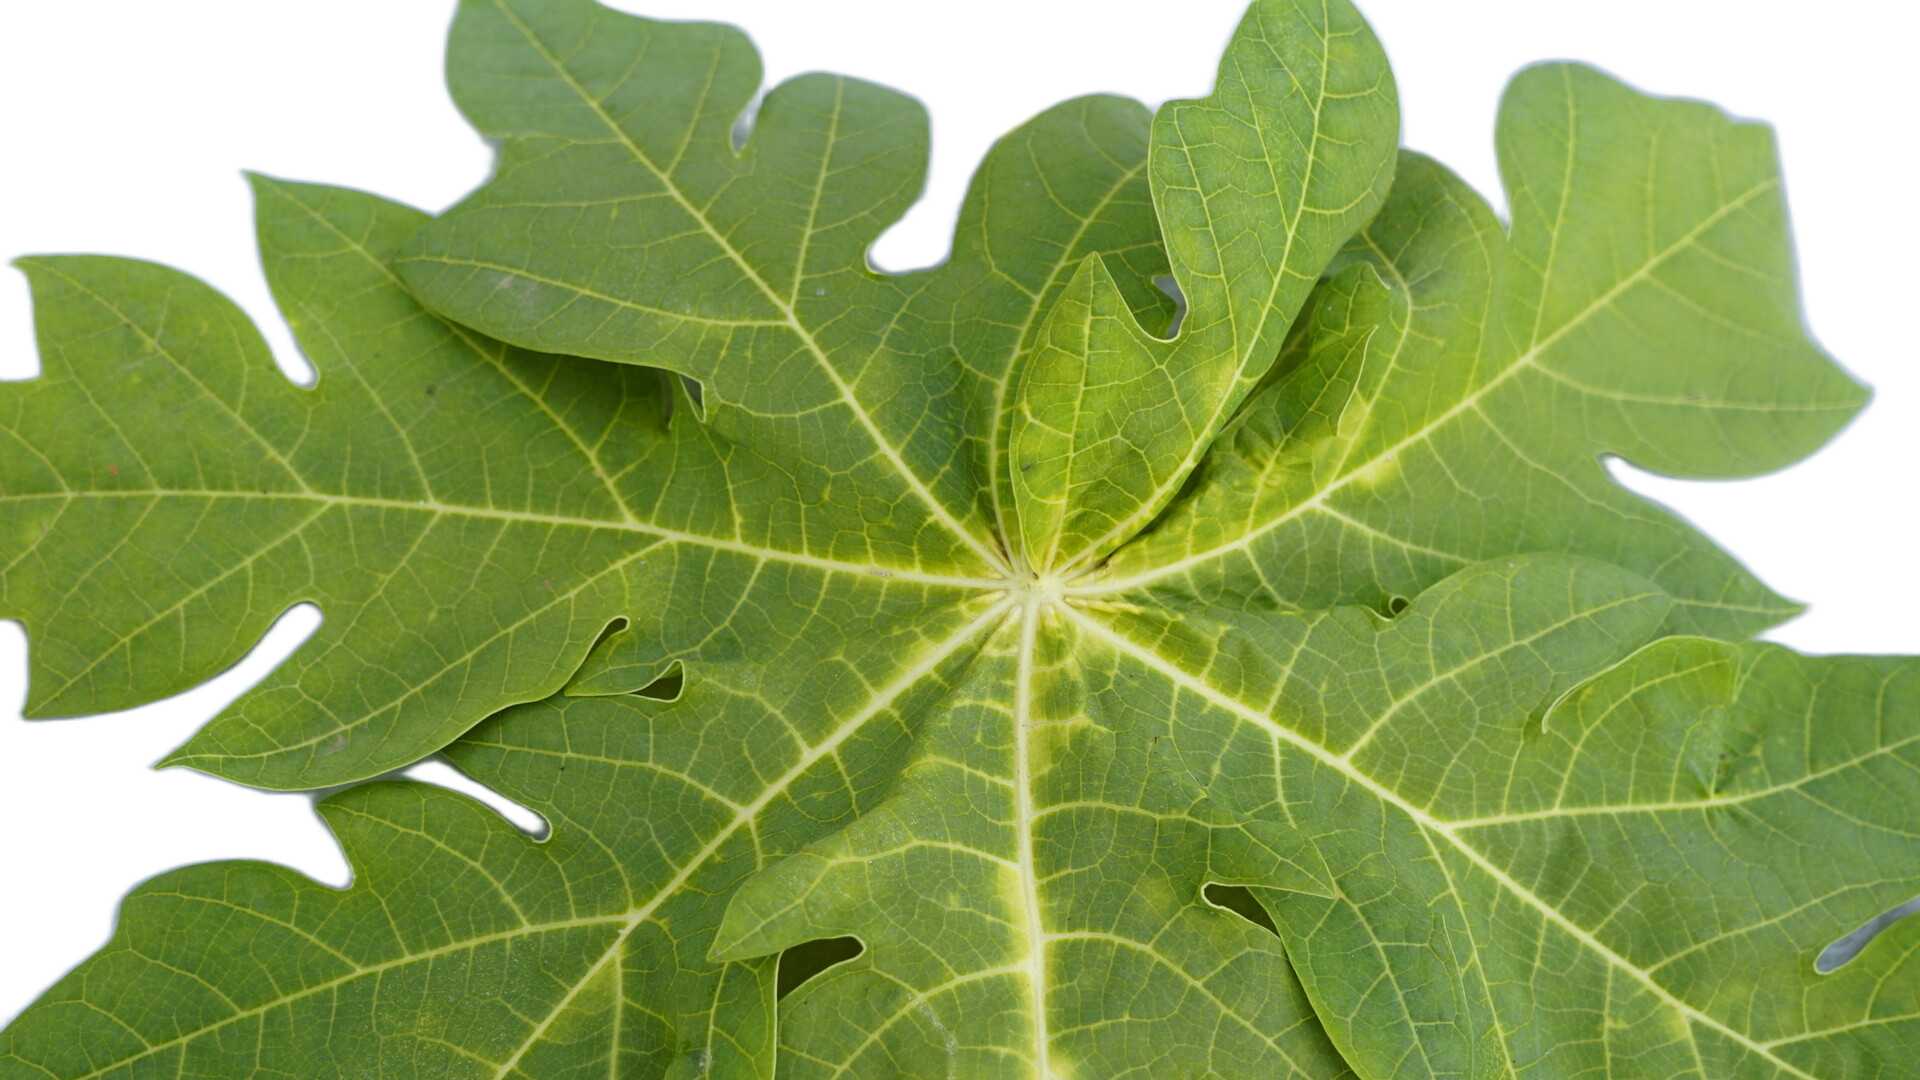
Crop: Papaya
Label: Mosaic_Virus